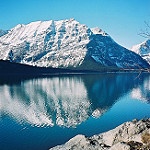
Scene: Outdoor